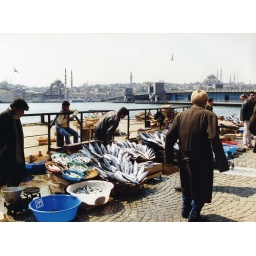
fish market in Istanbul